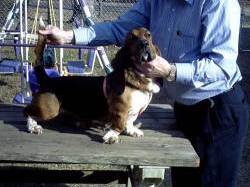
Label: dog